Norfolk and Western Class J (1941)

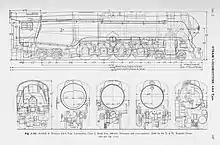
A drawing design of the N&W class J locomotive

In the late 1930s, the Norfolk and Western Railway's (N&W) K2 and K2a 4-8-2 "Mountains" were reaching their limit and could not handle the rising passenger traffic after the Great Depression abated, so the N&W opted for a more powerful and fancy-looking passenger steam locomotive. The N&W mechanical department team originally considered a class N 4-8-4 type, but deemed its driving wheels inadequate for the N&W's railway grades. N&W mechanical engineer H.W. Reynolds redesigned the drivers' diameter to a design that could be counterbalanced against wheel slippage.